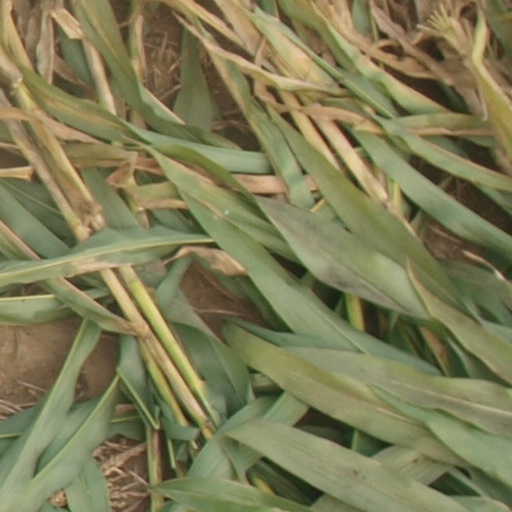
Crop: maize; corn